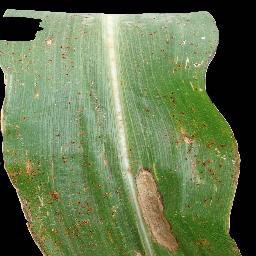
Label: Corn_(Maize)___Common_Rust